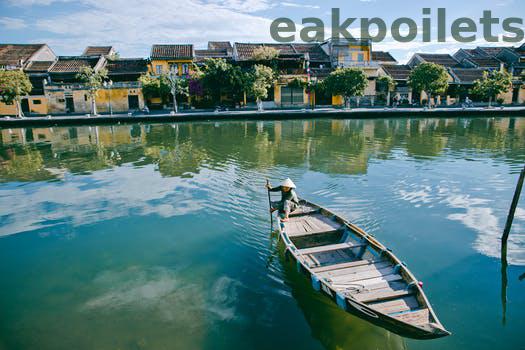
Label: Watermark